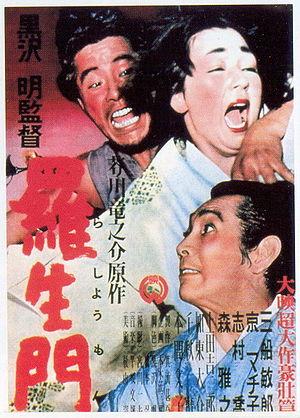
L'effet Rashōmon est un concept qui a lieu lorsqu'un événement est interprété de manière contradictoire par les individus impliqués. Il tire son nom du film Rashōmon d'Akira Kurosawa dans lequel un meurtre est décrit de manières différentes par quatre témoins. Le concept aborde les motifs, le mécanisme et les occurrences du compte rendu des circonstances, ainsi que les interprétations contestées d'événements, l'existence de désaccords concernant la preuve d'un événement, la subjectivité de la perception et la mémoire humaine.
L'effet Rashōmon est un concept qui a lieu lorsqu'un événement est interprété de manière contradictoire par les individus impliqués. Il tire son nom du film Rashōmon d'Akira Kurosawa dans lequel un meurtre est décrit de manières différentes par quatre témoins. Le concept aborde les motifs, le mécanisme et les occurrences du compte rendu des circonstances, ainsi que les interprétations contestées d'événements, l'existence de désaccords concernant la preuve d'un événement, la subjectivité de la perception et la mémoire humaine.
Rashōmon est un film japonais réalisé par Akira Kurosawa en 1950, d'après deux nouvelles de Ryūnosuke Akutagawa.
Le Japon présente des films pour l'Oscar du meilleur film en langue étrangère depuis la création de la récompense. La statuette est remise chaque année à un pays par l'Academy of Motion Picture Arts and Sciences à un long métrage produit en dehors des États-Unis et tourné dans une langue autre que l'anglais.
Le Japon présente des films pour l'Oscar du meilleur film en langue étrangère depuis la création de la récompense. La statuette est remise chaque année à un pays par l'Academy of Motion Picture Arts and Sciences à un long métrage produit en dehors des États-Unis et tourné dans une langue autre que l'anglais.